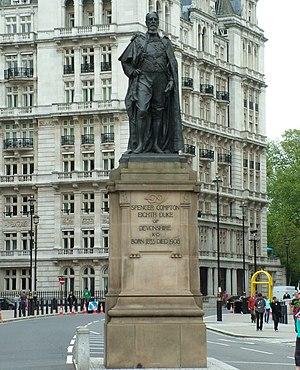
Spencer Compton Cavendish, né le 23 juillet 1833 et mort le 24 mars 1908 à Cannes, 8ᵉ duc de Devonshire, est un homme politique britannique.